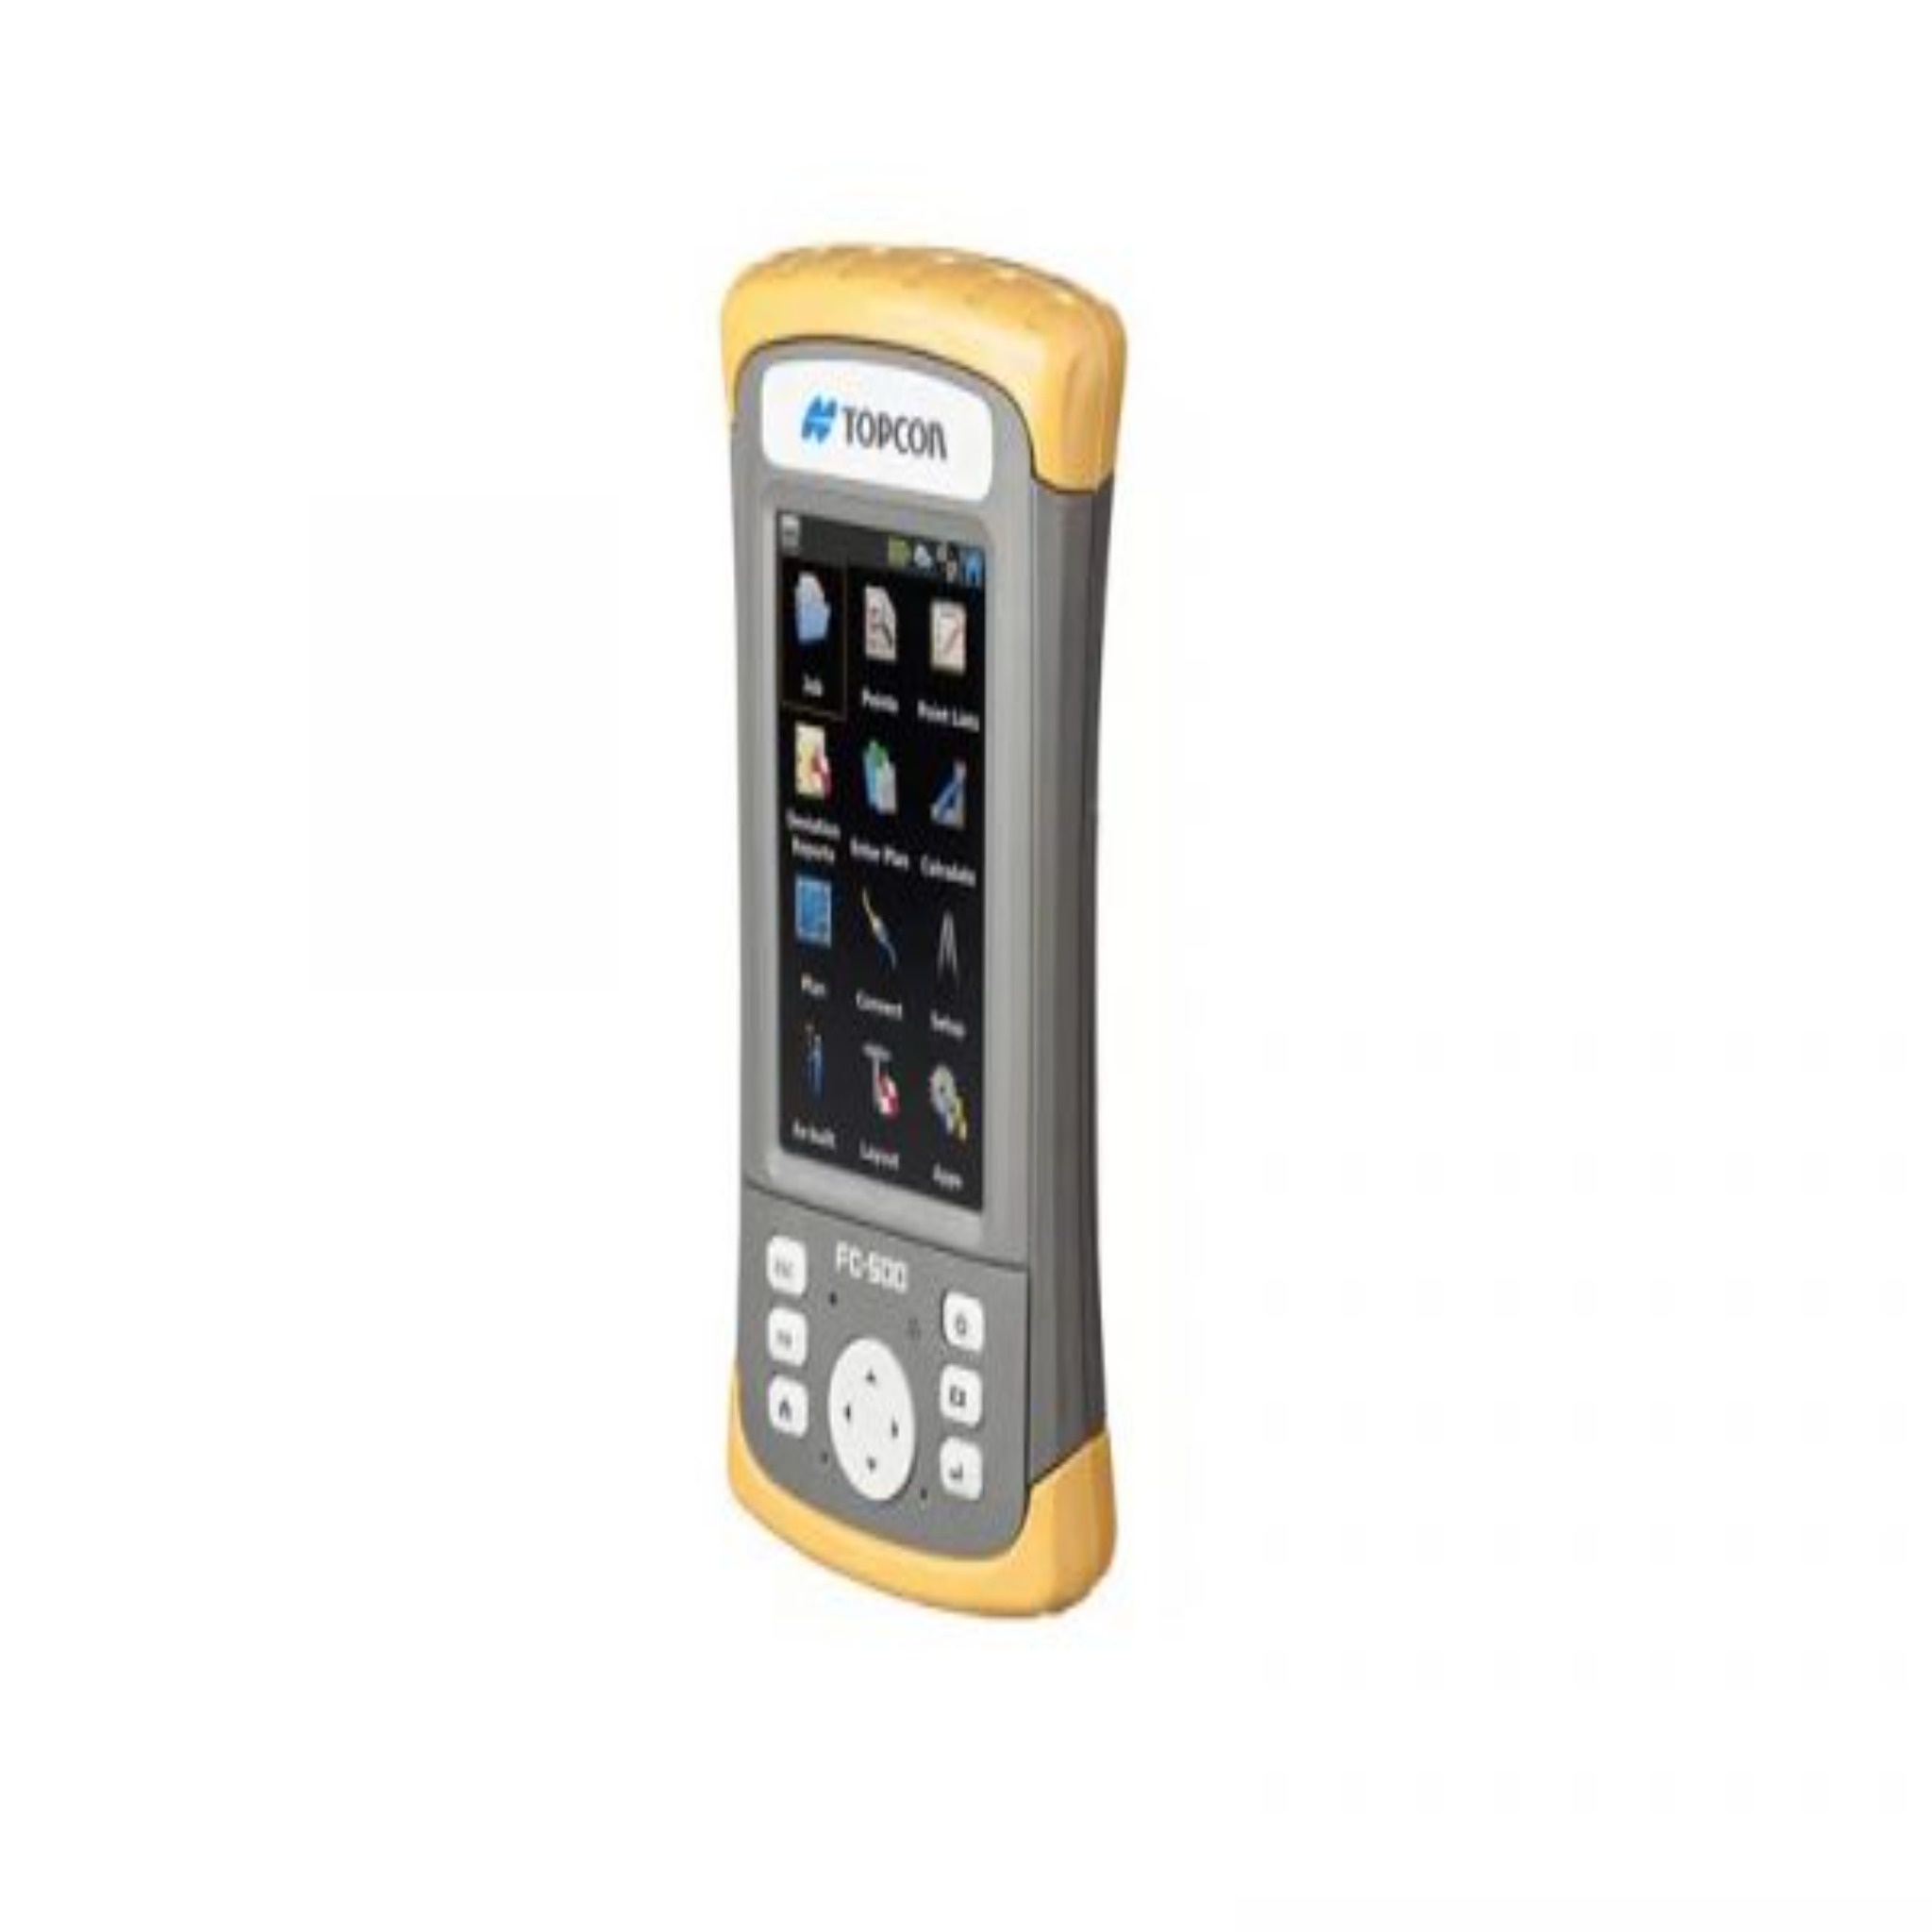
Topcon FC-500
Brand: GMX systems LTD
body { font-family: Arial, sans-serif; direction: rtl; text-align: right; color: #000; background-color: #fff; } .container { max-width: 800px; margin: 0 auto; padding: 20px; } h1, h2 { color: #000; } iframe { max-width: 100%; height: auto; border: none; } .contact-info { margin-top: 20px; padding: 10px; border: 1px solid #000; border-radius: 5px; } מאפיינים ויתרונות תצוגת אור שמש גדולה וקריאה (4.3″). MIL-STD 810G and IP68 certified. מעבד 1GHz מהיר. מצלמת MP5 מובנית. מודול סלולארי G3.5. דיוק GPS פנימי 2-5 מטר. תיאור קלטת ה-FC500 נועדה לעבודות מדידות בנייה מקצועיות, תכנת ה-MAGNET field, בשילוב עם קלטת זו יוצרת מחשב טאבלט לעבודה מירבית שנותנת מענה לכל אתגר. הקלטת עובדת עם כל קולטי ה-GPS וה-Total Stations. ל-FC500 יש מודם סלולארי 3.5G המספק גישה למקום ארגון המידע של תכנת ה-MAGNET, זאת על מנת לשלוח ולקבל קבצי נתונים ואיכון. מפרט טכני תצוגת אור שמש בגודל 4.3″ מאפשרת לראות גם כשיש קרני שמש על המכשיר. הזכוכית של המסך מוגנת מפני שריטות. מכשיר עמיד בתקן MIL-STD 810G ו-IP68, חסין למים עד למטר. מעבד 1GHz, מערכת הפעלה Windows 6.5. מצלמת MP5 עם פלאש לד וזיכרון 8GB ב-Flash. מודם סלולארי לתקשורת עם מוצרי Topcon MAGNET. אופציה ל-GPS פנימי דיוק 2-5 מטר. Bluetooth ו-Wi-Fi מובנים. מארזי סוללות נשלפים, חיי סוללה של 20 שעות. סרטון יצירת קשר לפרטים נוספים, נא לפנות אלינו: טלפון: 09-7409554 אימייל: Info@gmxsys.com כתובת: המצפה 5, מושב צופית
Category: Business & Industrial > Construction > Surveying > GPS & GNSS Systems